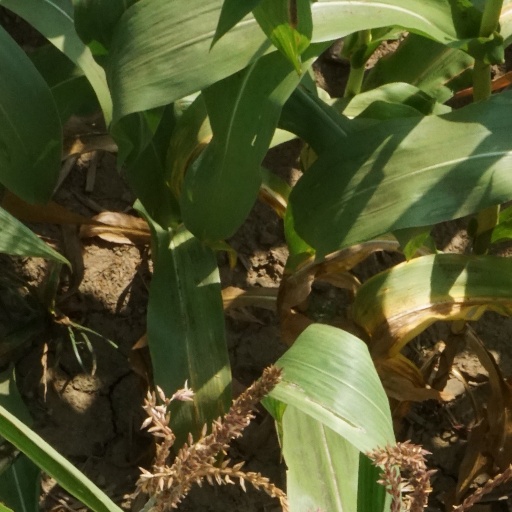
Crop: maize; corn